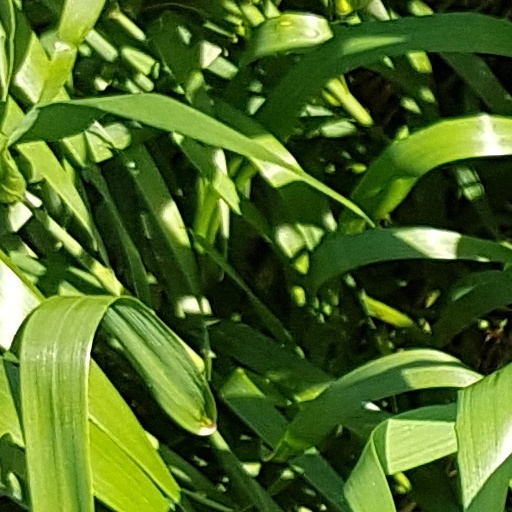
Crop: wheat